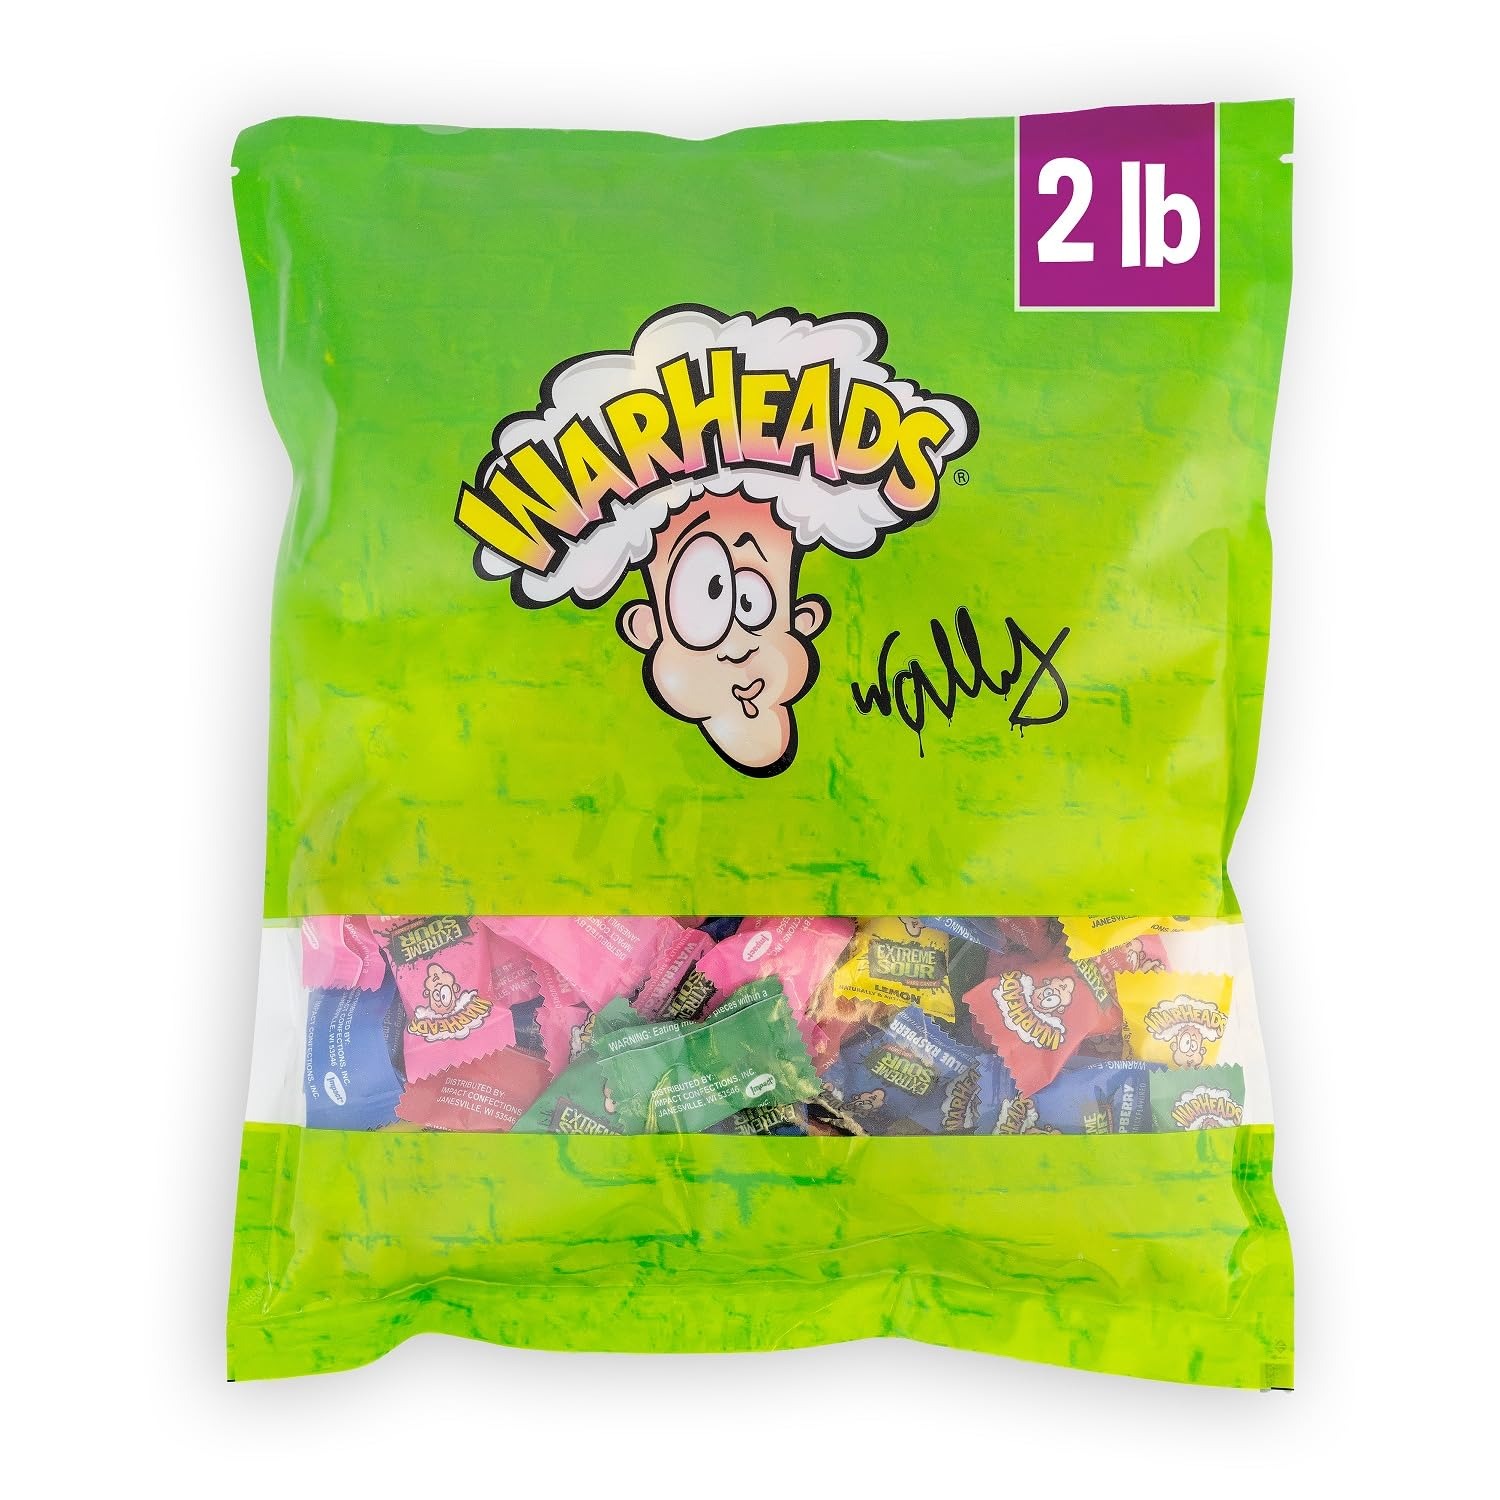
Item Name: WARHEADS - Extreme Sour Hard Candy - Sour Apple, Black Cherry, Blue Raspberry, Lemon & Watermelon Flavors - 2 lb. Bulk Bag
Bullet Point 1: WARHEADS Extreme Sour Hard Candy is the original that started it all - this legendary, cheek-tingling sourness offers a mouth-watering experience with its iconic super-sour exterior.
Bullet Point 2: SURVIVE THE SOUR: Enjoy the journey from intense sourness to a sweet and satisfying hard candy center in Sour Apple, Black Cherry, Blue Raspberry, Lemon and Watermelon flavors.
Bullet Point 3: CHALLENGE YOUR TASTEBUDS, and your friends with this intensely sour coated candy to see if you can last until the sweetness underneath!
Bullet Point 4: INDIVIDUALLY WRAPPED, BULK CANDY: Experience the thrill of WARHEADS Extreme Sour Hard Candy in a 2 lb. Bulk Bag. Elevate any occasion, from parties to holidays, saving big and ensuring a flavor-packed experience for all
Bullet Point 5: SINCE 1985, WARHEADS Extreme Sour Hard Candies have been setting the standard for extreme sour treats, delivering an unparalleled taste sensation that's stood the test of time.
Product Description: WARHEADS Extreme Sour Hard Candy offers a legendary mouth-watering experience with its cheek-tingling sourness. Enjoy the intense sour exterior and sweet hard candy center in five delicious flavors: Sour Apple, Black Cherry, Blue Raspberry, Lemon, and Watermelon. This iconic sour candy is perfect for those who love a challenge, making it a fun way to test your taste buds. Since 1985, Warheads Extreme Sour Hard Candies have been setting the standard for extreme sour treats, ensuring an unparalleled taste sensation that stands the test of time. Individually wrapped for convenience, WARHEADS Extreme Sour Hard Candy 2lb. bulk bag is perfect for sharing with friends, ideal for parties, candy buffets, or just satisfying your own sour cravings. These candies are sure to bring a smile (and maybe a pucker!) to your face. <br>Don&#39;t settle for ordinary; go for the extraordinary with WARHEADS.<br>
Value: 1.0
Unit: Count

Price: 17.99